Tim Gosling

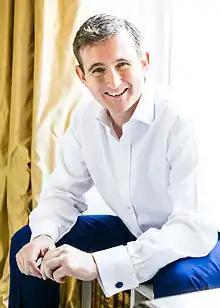

Timothy Job Gosling (born 23 August 1966) is a British furniture designer based in London. "The Sunday Times" has described him as a "designer to the rich and famous".